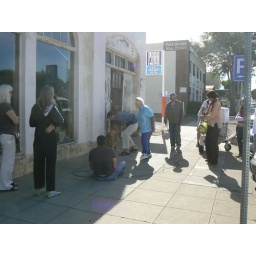
On the side street of La Jolla. Carolynn in blue shirt.